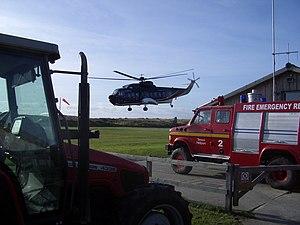
Tresco est la deuxième plus grande île des îles Scilly en Cornouailles, en Angleterre. Sa superficie est de 297 hectares, soit 3,5 kilomètres sur 1,75 kilomètre.